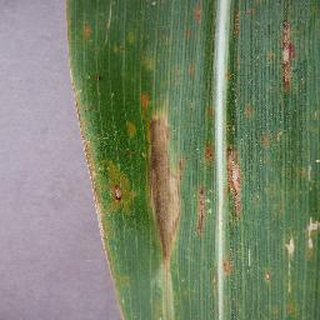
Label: corn_northern_leaf_blight